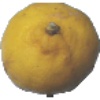
Label: Lemon 1